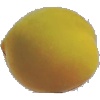
Label: Peach 2